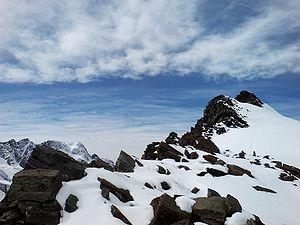
Le Zermatter Stockhorn est une montagne d’une altitude de 3 532 mètres dans la partie alémanique du canton du Valais, située entre le glacier du Triftli et le glacier du Gorner au sud. Il s'agit du dernier sommet de la chaîne qui s’élève à l'est de Zermatt, en passant par le Riffelhorn et le Gornergrat. À l’ouest, le Stockhornpass sépare son sommet de celui du Weissgrat.